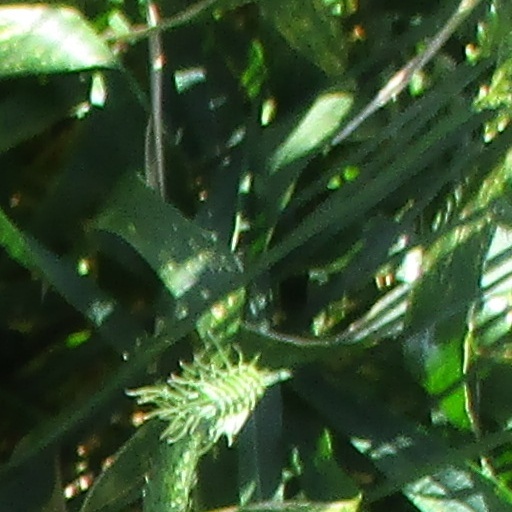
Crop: wheat